Khuzestan province

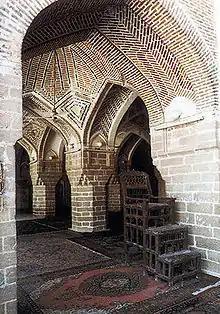
"Masjed Jame' Dezful". In spite of devastating damage caused by Iraqi shelling in the Iran–Iraq War, Khuzestan still possesses a rich heritage of architecture from Islamic, Sassanid, and earlier times.

The Muslim conquest of Khuzestan took place in 639 AD under the command of Abu Musa al-Ash'ari from Basra, who drove the Persian satrap Hormuzan out of Ahvaz. Susa later fell, so Hormuzan fled to Shushtar. There his forces were besieged by Abu Musa for 18 months. Shushtar finally fell in 642 AD; the Khuzistan Chronicle records that an unknown Arab, living in the city, befriended a man in the army, and dug tunnels through the wall in return for a third of the spoil. The Basrans purged the Nestorians—the Exegete of the city and the Bishop of Hormizd, and all their students—but kept Hormuzan alive.